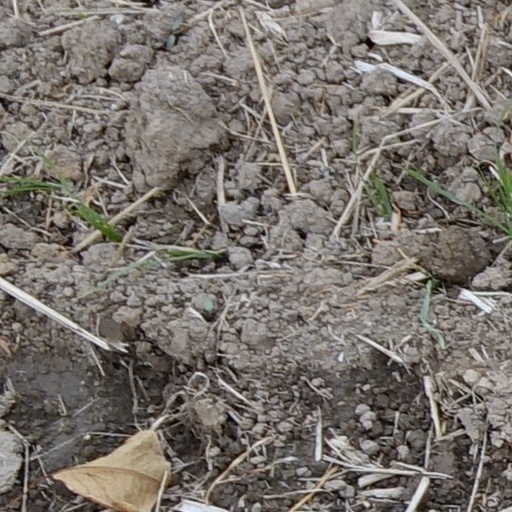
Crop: wheat